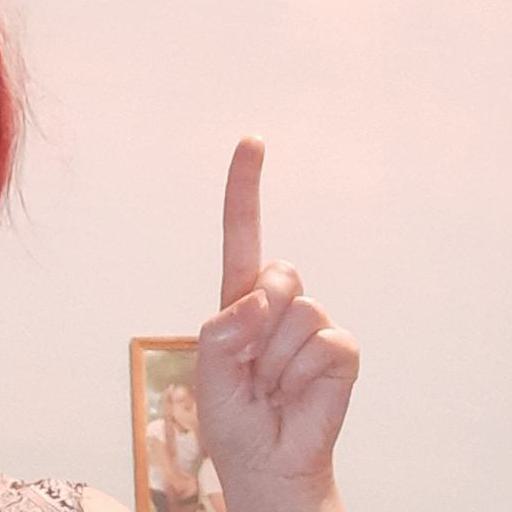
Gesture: one